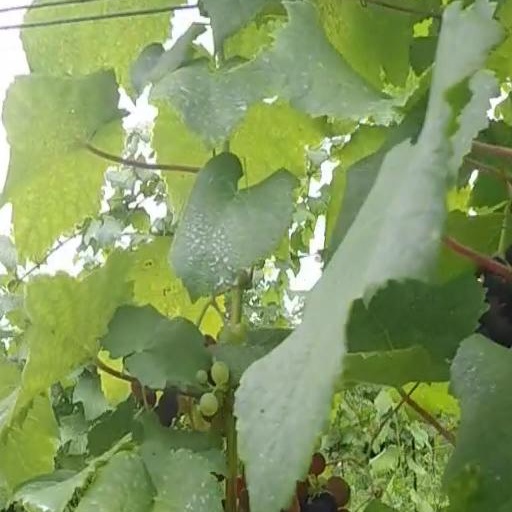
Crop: grape